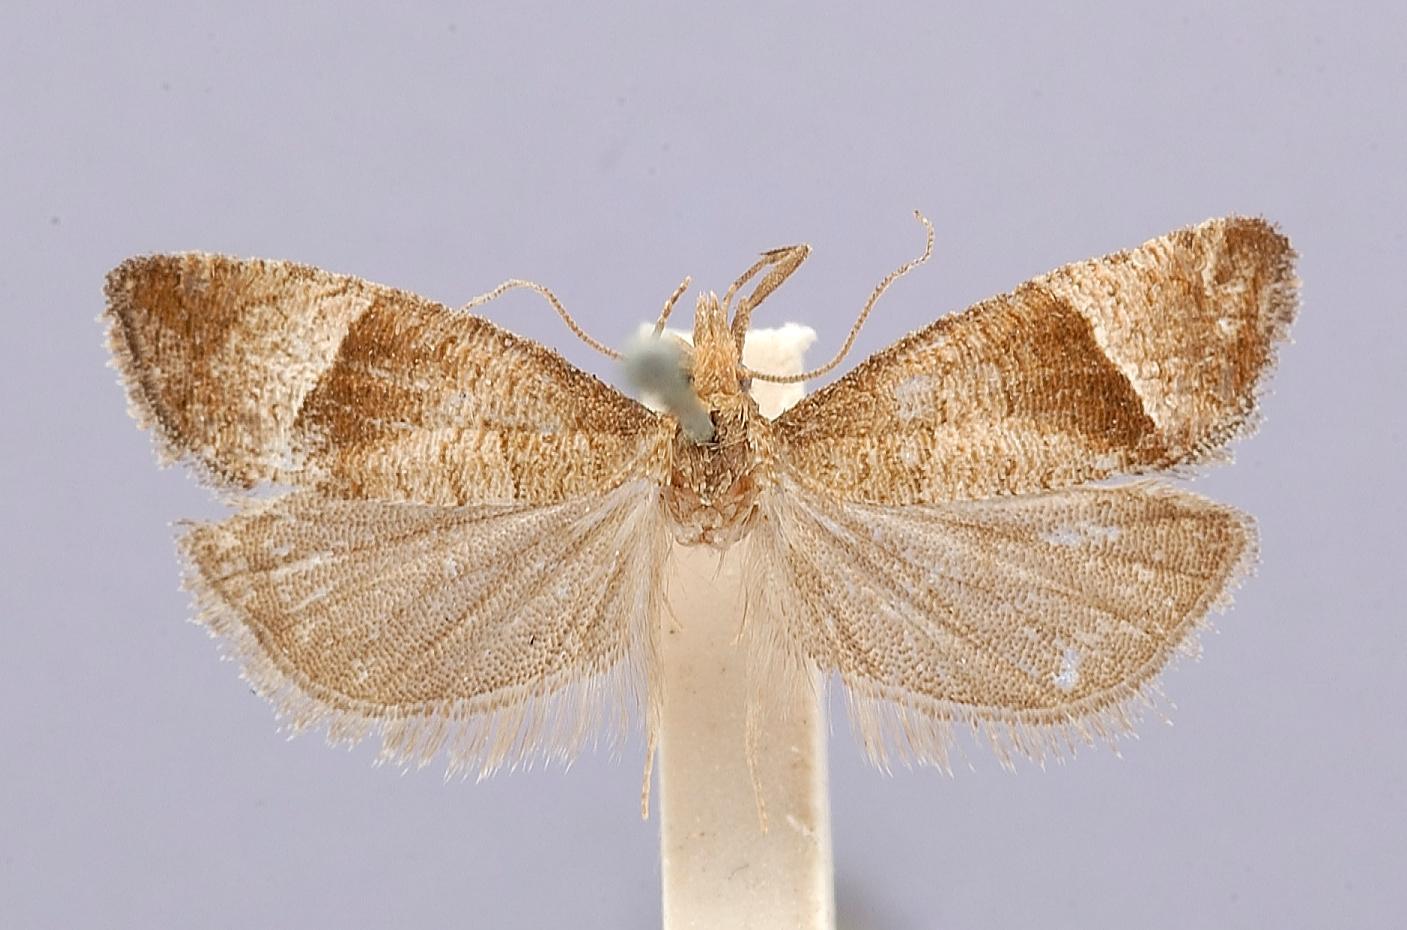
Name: Paedisca juncticiliana
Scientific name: Paedisca juncticiliana Walsingham, 1879
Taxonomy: Animalia, Arthropoda, Insecta, Lepidoptera, Tortricidae
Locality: [not Stated], Shasta, California, United States
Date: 16 Jul 1871